Food industry

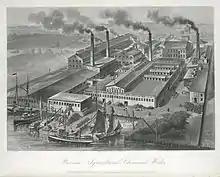
An American agrochemical factory in 1876

A vast global cargo network connects the numerous parts of the industry. These include suppliers, manufacturers, warehousers, retailers and the end consumers.) Wholesale markets for fresh food products have tended to decline in importance in urbanizing countries, including Latin America and some Asian countries as a result of the growth of supermarkets, which procure directly from farmers or through preferred suppliers, rather than going through markets.